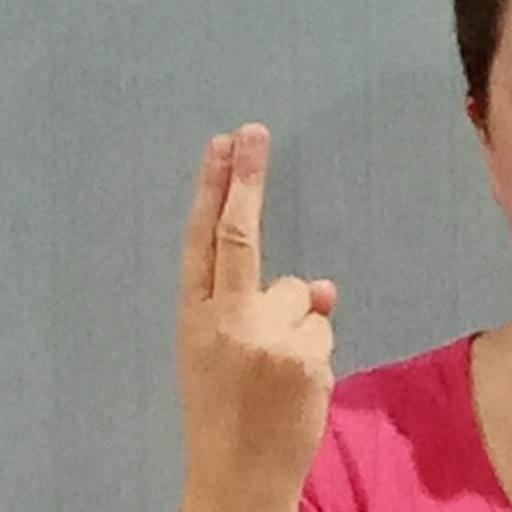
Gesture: two_up_inverted